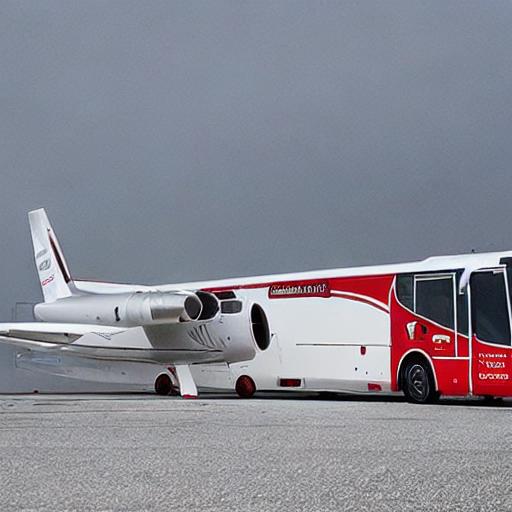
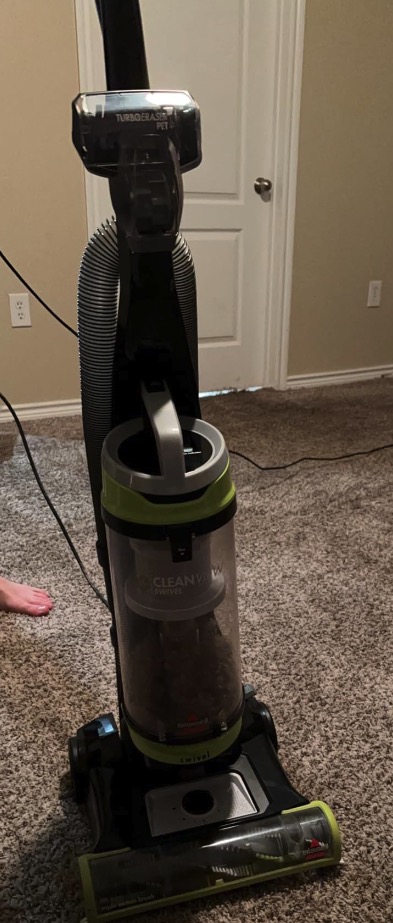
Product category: items_vacuum
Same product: no